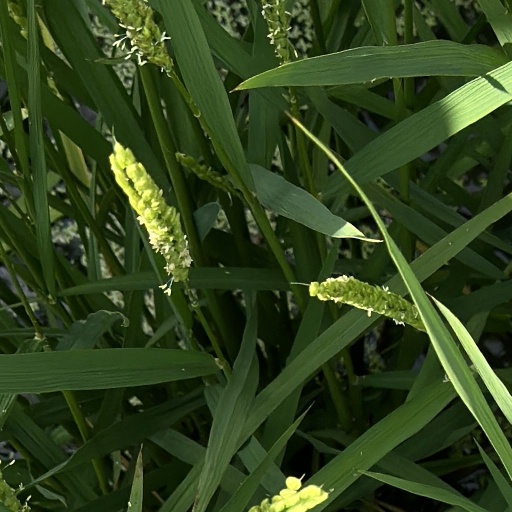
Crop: rice